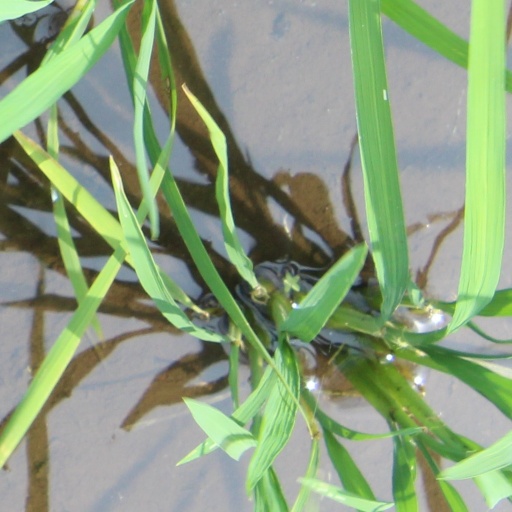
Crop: rice